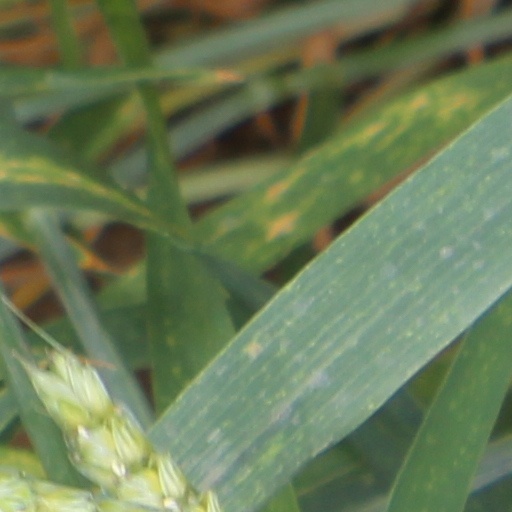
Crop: wheat